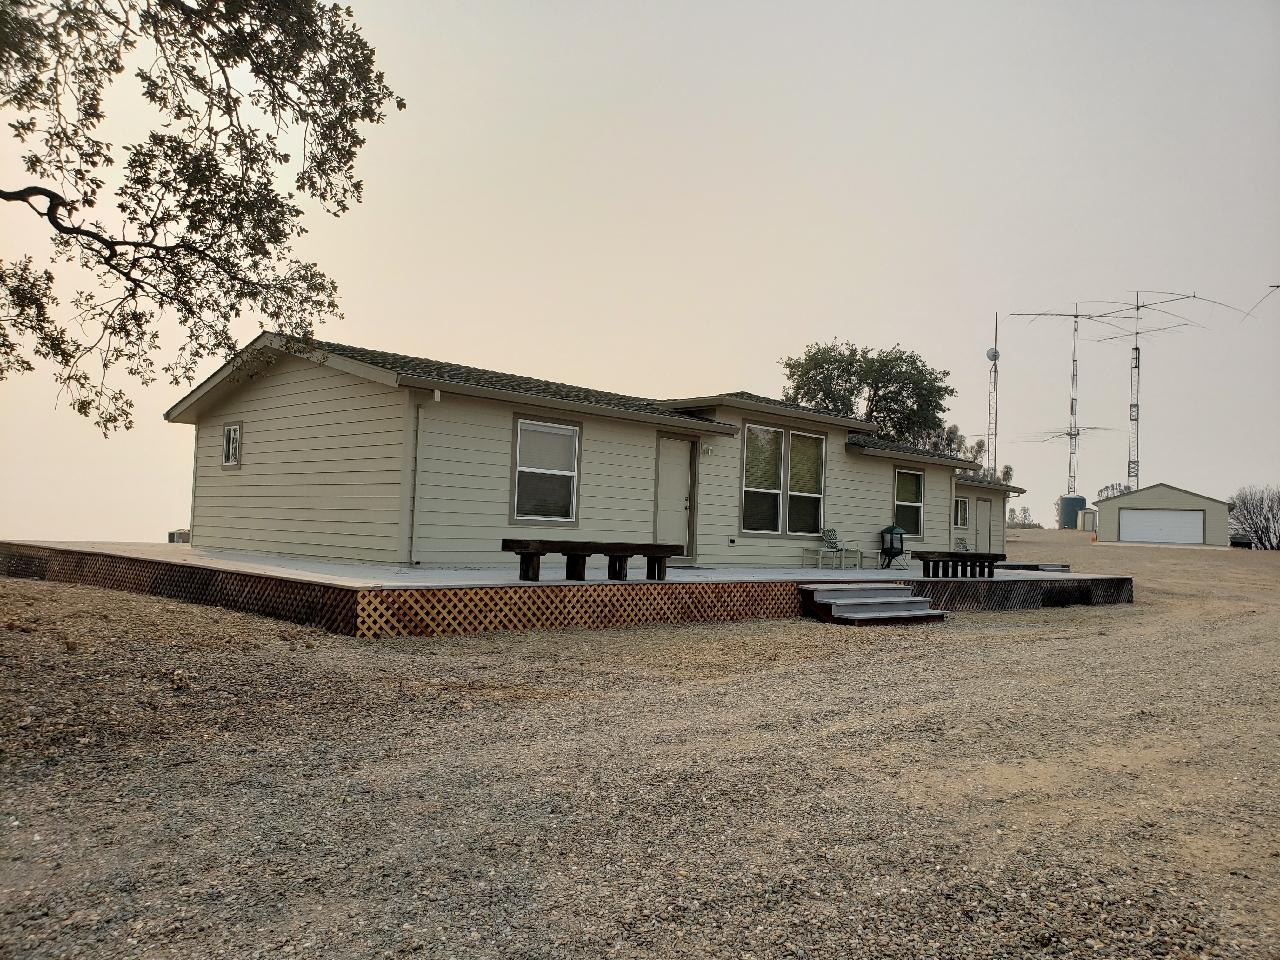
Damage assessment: no_damage